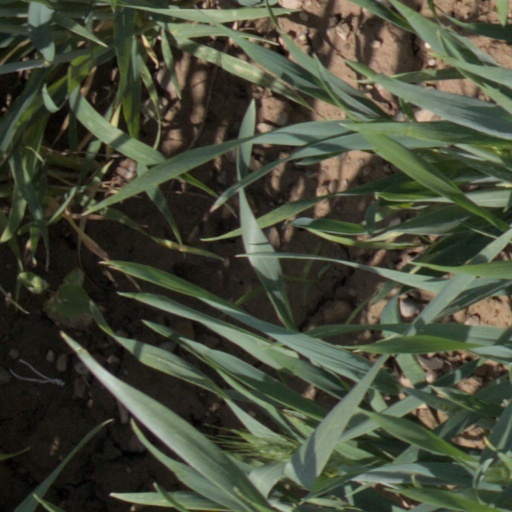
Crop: wheat